Anja Althaus

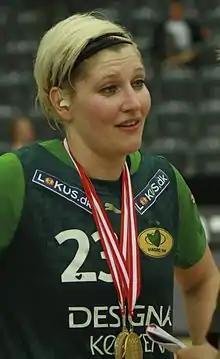

Anja Althaus (born 3 September 1982) is a retired German handball player who most recently played for Győri ETO KC and formerly was a member of the German national team. She won the Champions League three times in her career (twice with Viborg, once with Győr).